Market (economics)

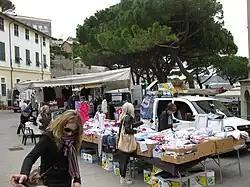
Monday market in Portovenere, Italy

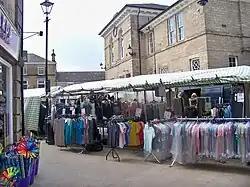
Wetherby (England) town's market

Opposed to the model of perfect competition, some models of imperfect competition were proposed: